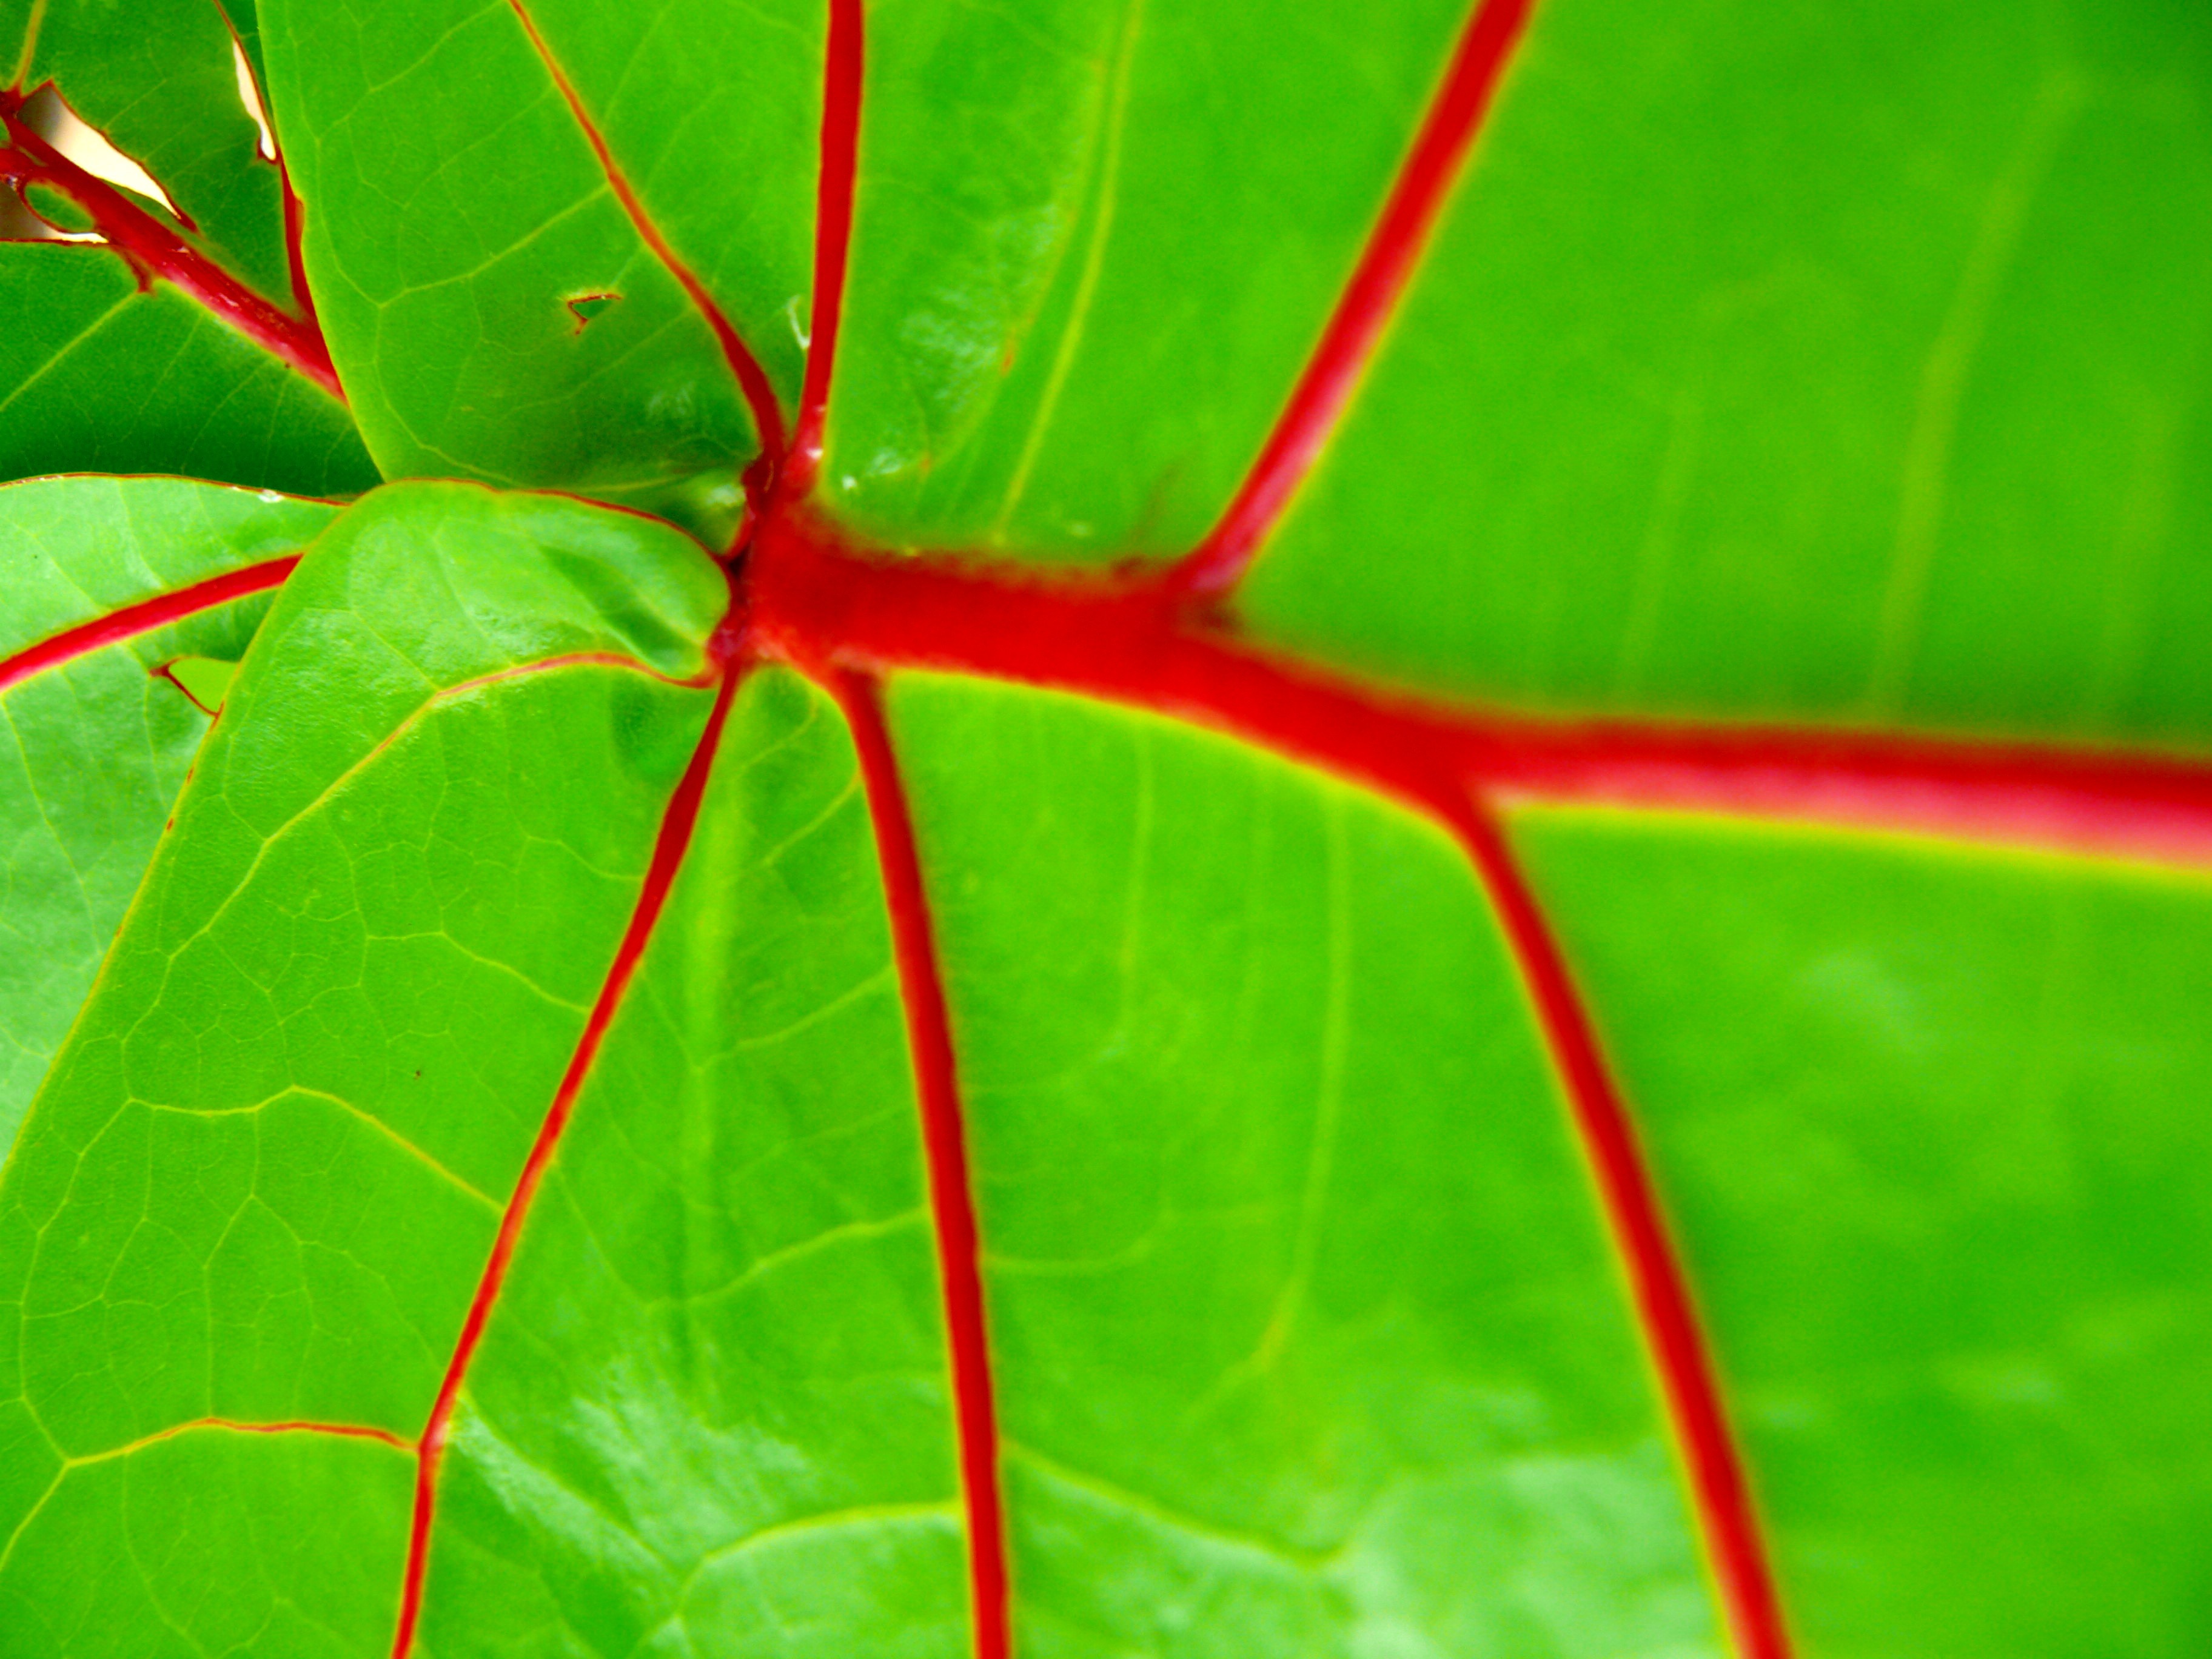
tree, branch, plant, leaf, flower, green, red, produce, botany, flora, close up, dominican, republic, exotic, macro photography, plant stem